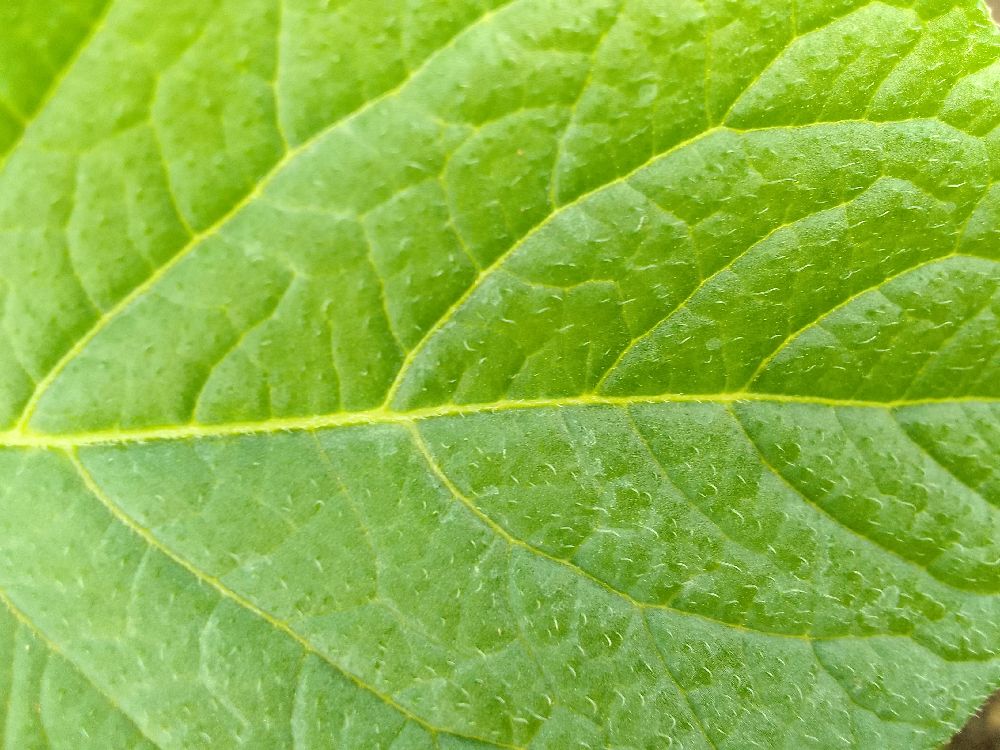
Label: Healthy